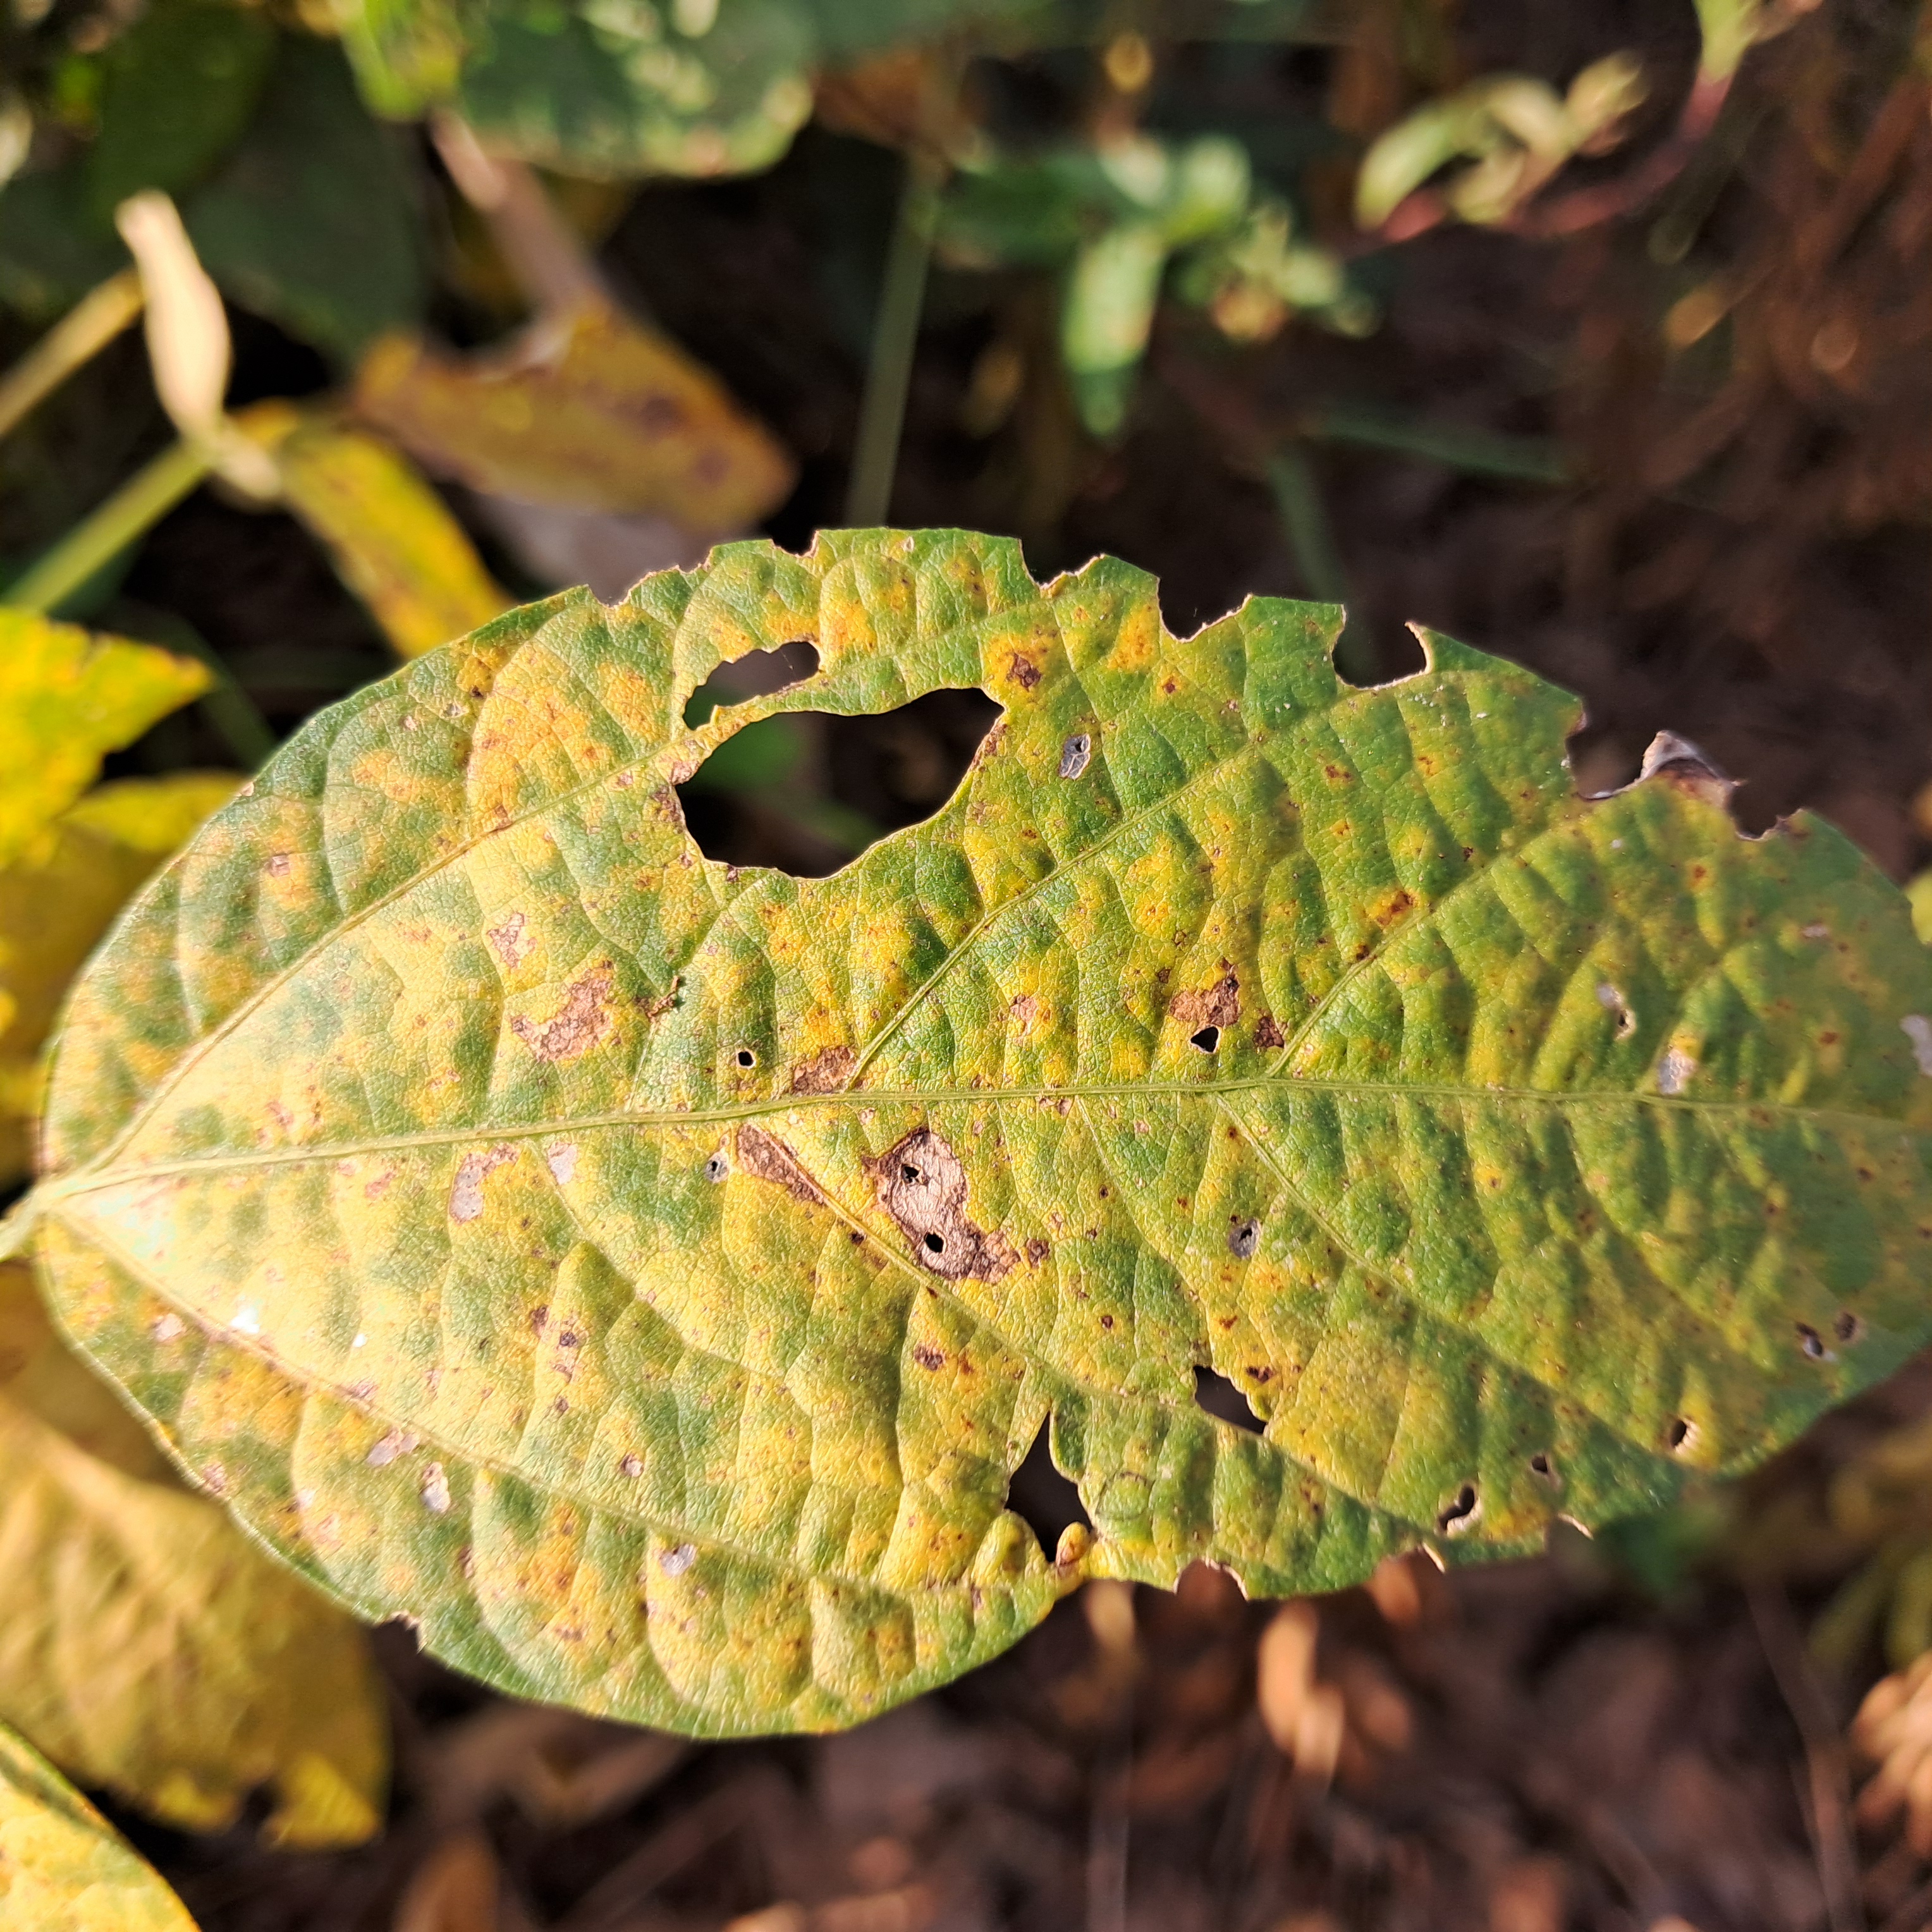
Label: Rust